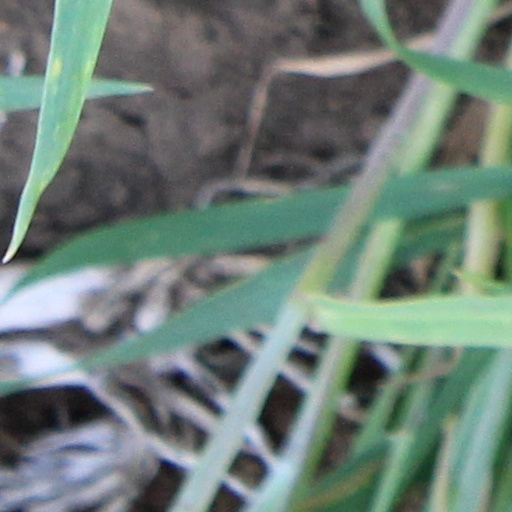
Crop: wheat